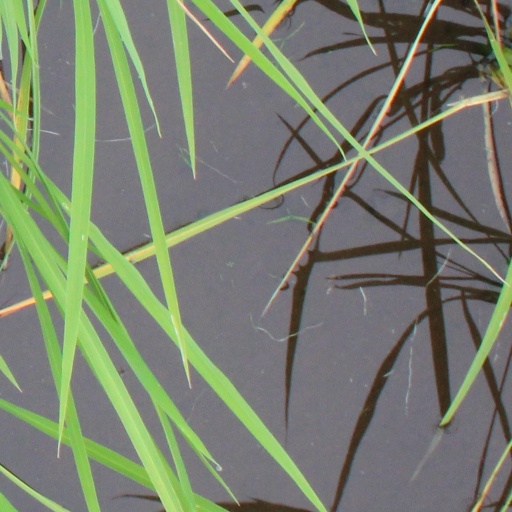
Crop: rice